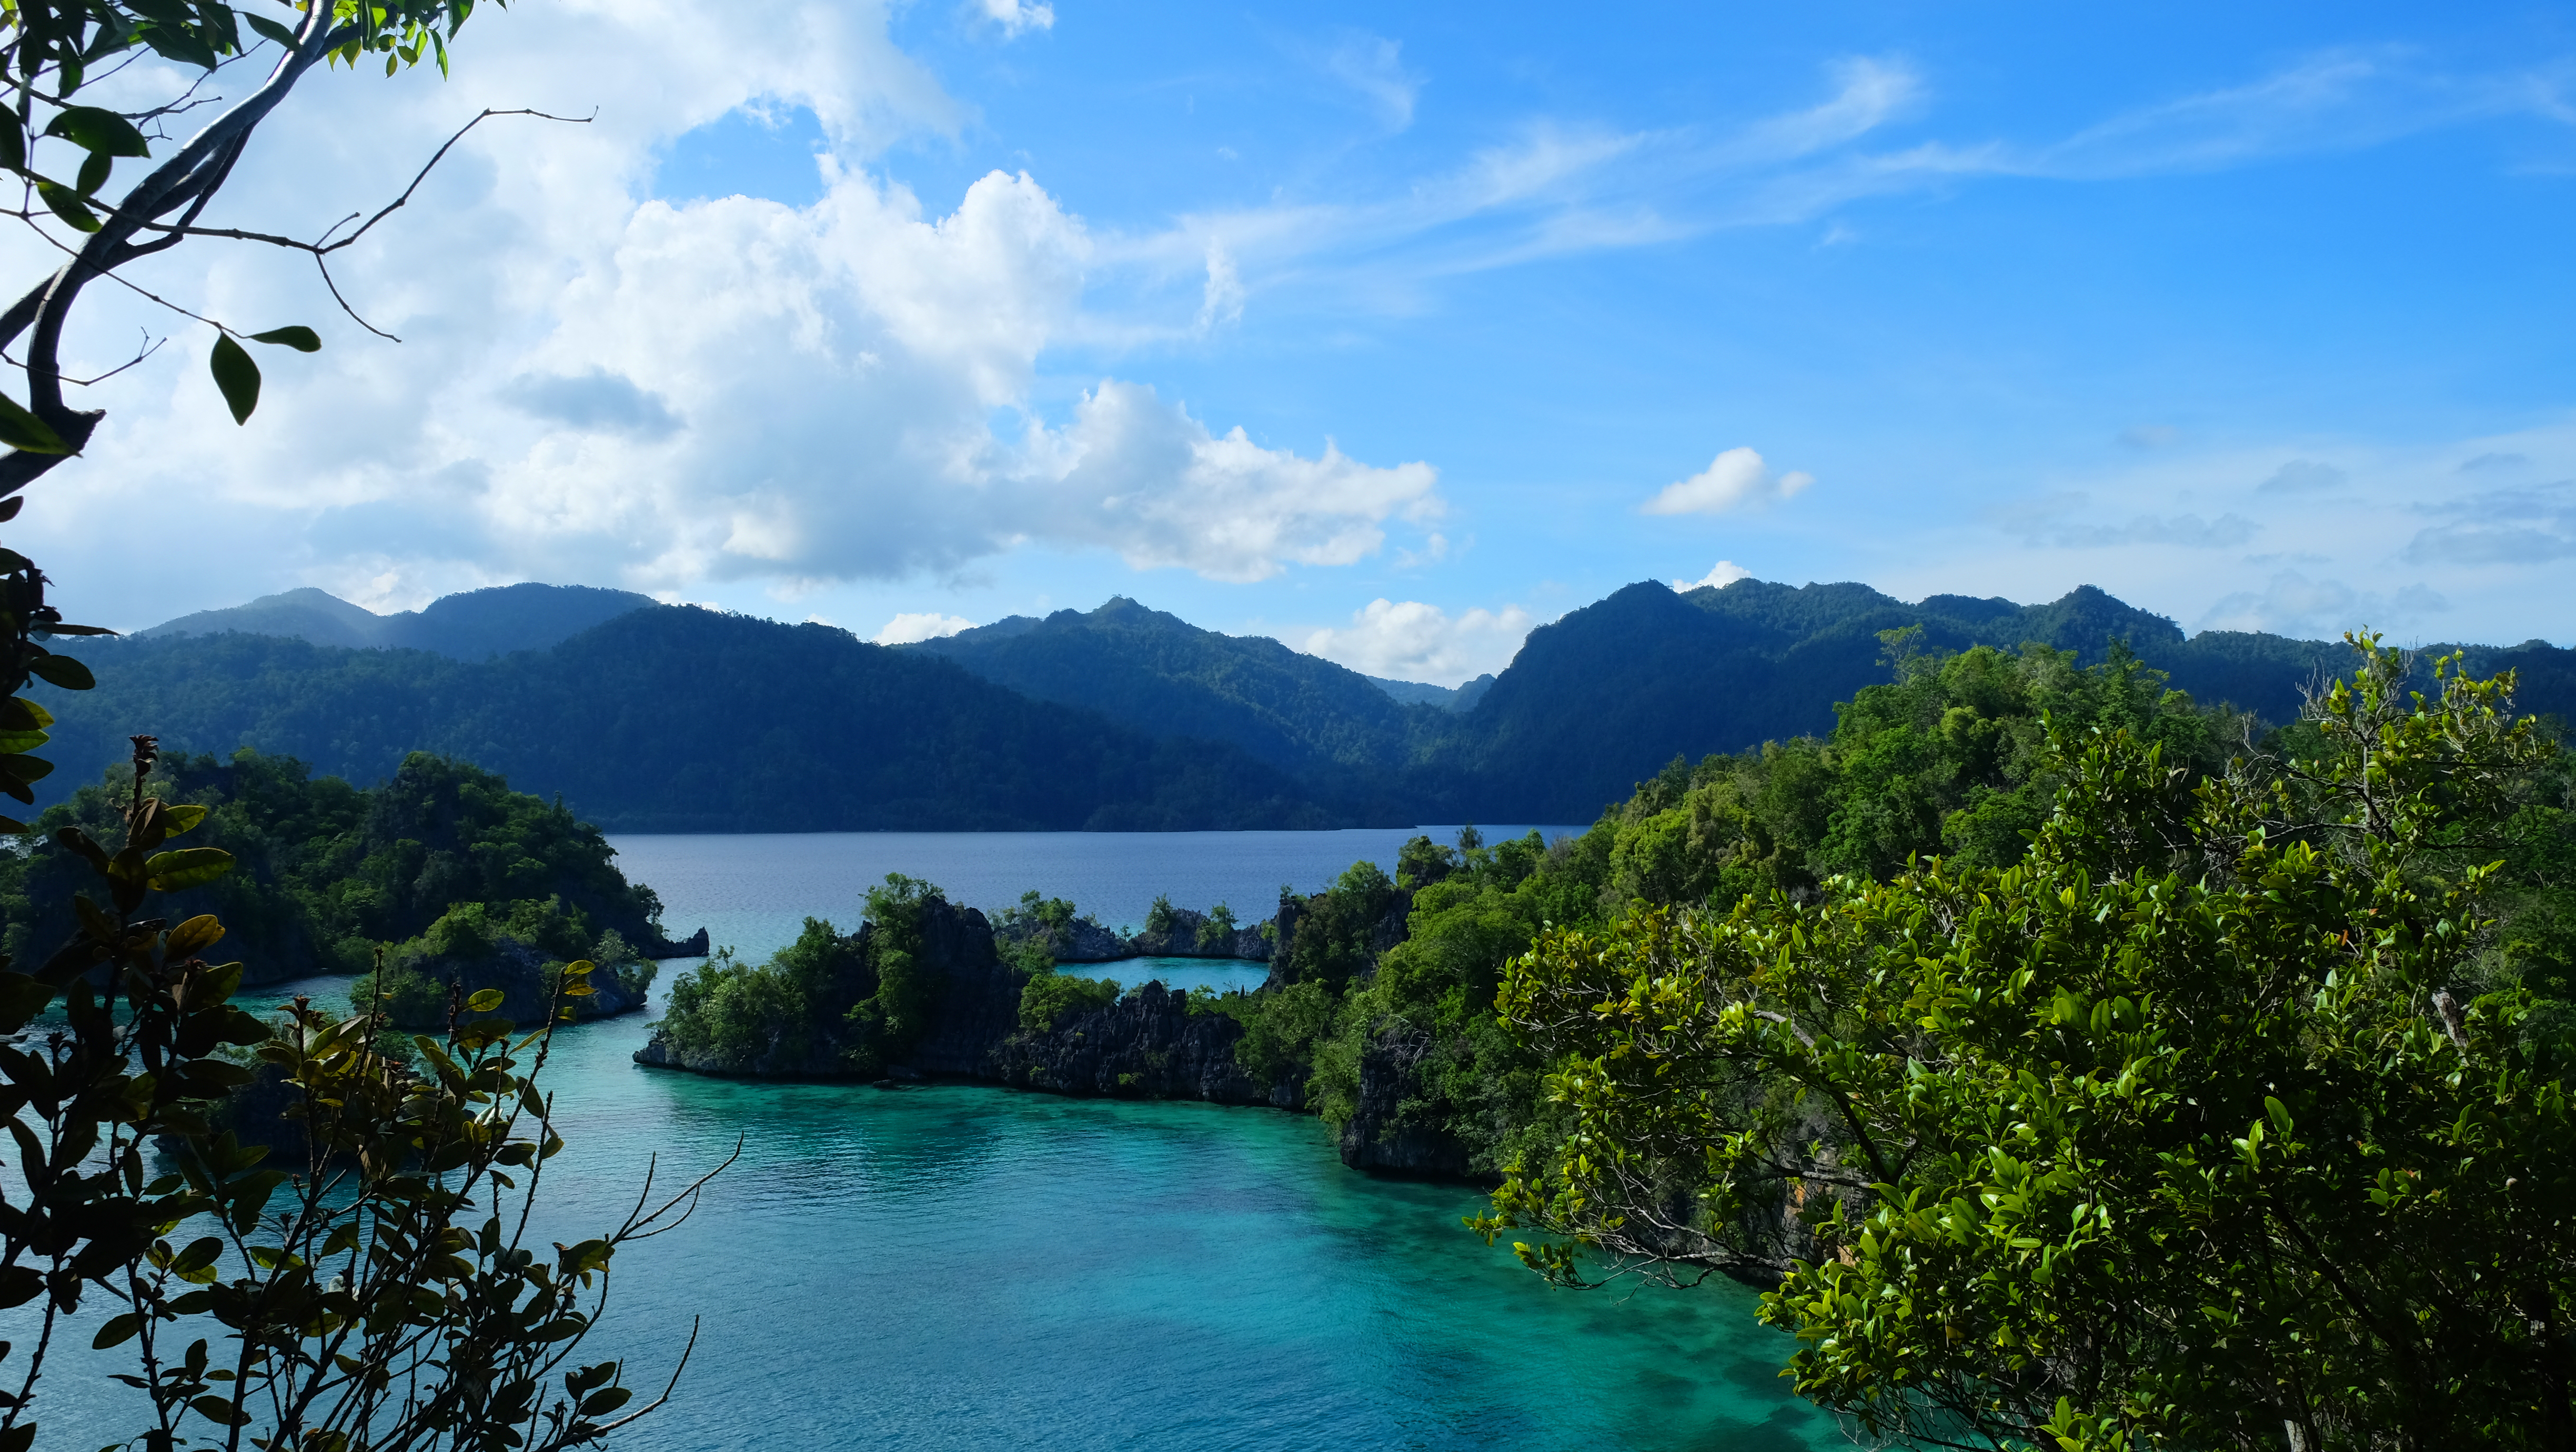
sea, nature, sky, water, lake, nature reserve, mount scenery, vegetation, water resources, wilderness, reservoir, highland, river, mountain, cloud, tree, hill station, national park, lake district, mountain range, loch, crater lake, bay, watercourse, landscape, fjord, tourism, hill, bank, forest, rainforest, tarn, tropics